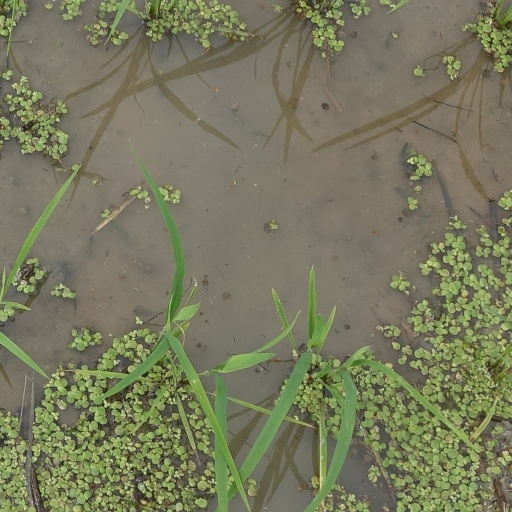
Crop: rice